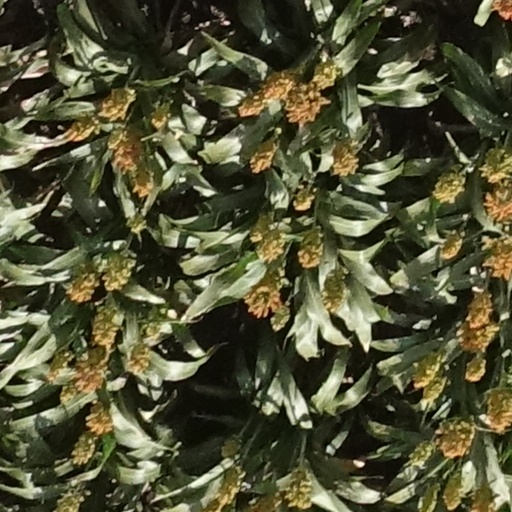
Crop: sorghum